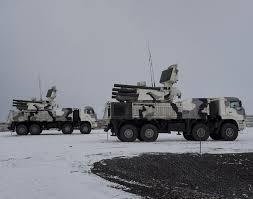
Label: Pantsir-S1